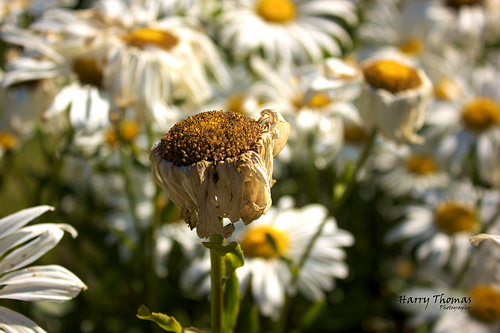
Flower: daisy